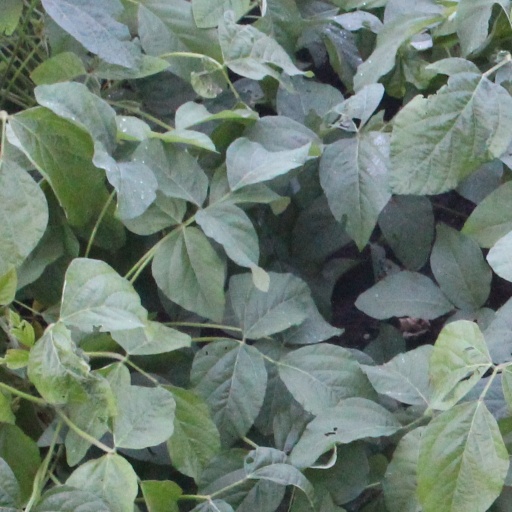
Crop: soybean